René II, Viscount of Rohan

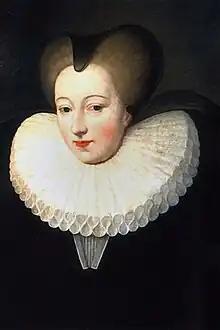
Catherine de Parthenay, a Huguenot leader, strategist, and fighter. She corresponded with other leaders and wrote plays and other works about the French Wars of Religion

René of Rohan courted Catherine de Parthenay, a widow at the age of 18. After René inherited the Rohan family's fortune and acquired the title of Viscount of Rohan, they married in 1575 in a private ceremony. She was a Huguenot leader, strategist, and fighter. Parthenay received the title Viscountess and Princess of Rohan after their marriage.